HMS Euryalus (1803)

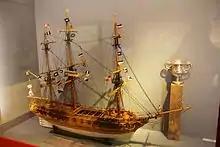
Scale 1:48 model made by A.W. Curtis. Buckler's Hard Maritime Museum, Beaulieu, Hampshire, United Kingdom.

With battle imminent the following morning, Captain Blackwood suggested that Admiral Horatio Nelson transfer from to the faster "Euryalus", the better to observe and control the engagement. Nelson declined the offer. "Euryalus" - too small to play a major role - stood off until the late afternoon when she took the badly damaged in tow and turned her to engage the French ship .